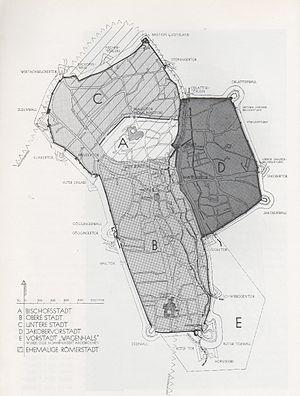
Le Jakobervorstadt est un quartier historique d'Augsbourg. Il est situé à l'est de la ville fortifiée. Sa limite ouest est le fossé du centre-ville, qui correspond aujourd'hui aux rues Oberer Graben, Mittlerer Graben et Unterer Graben. Au nord, à l'est et au sud, le Jakobervorstadt est entouré par les douves extérieures, avec deux bastions Oblatterwall et Jakoberwall. Les rues Bert-Brecht-Straße, Oblatterwallstraße et Jakoberwallstraße se situent aujourd'hui à l'emplacement extérieur des douves, alors qu'à l'intérieur ce trouvent les rues Gänsbühl, Untere Jakobermauer, Obere Jakobermauer et Vogelmauer.